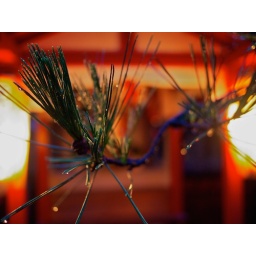
Japanese pine tree close up in front of red shrine and lantern in Kuramaguchi, Kyoto